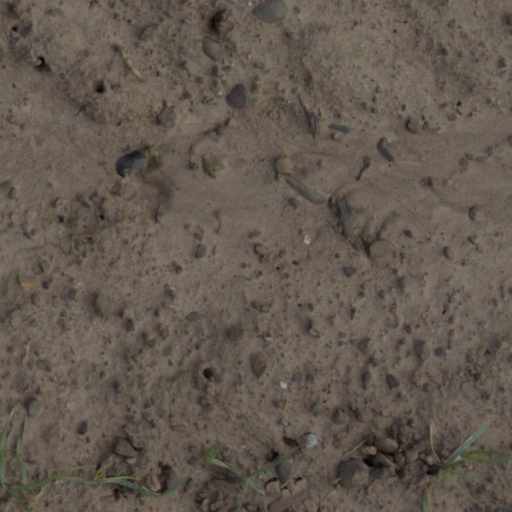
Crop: wheat